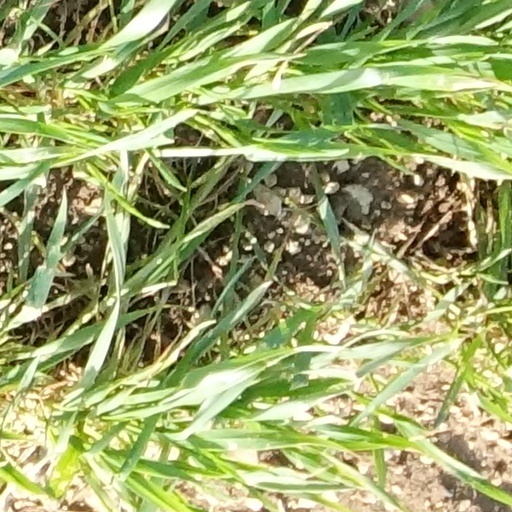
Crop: wheat